Ye Olde Cheshire Cheese

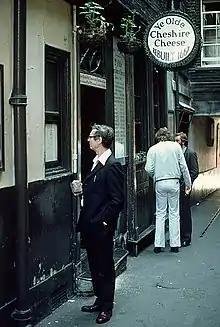
The pub in 1980

The literary figures: Oliver Goldsmith, Mark Twain, Alfred Tennyson, Sir Arthur Conan Doyle, G.K. Chesterton, P. G. Wodehouse and Samuel Johnson are all said to have been 'regulars'. However, there is no recorded evidence that Johnson ever visited the pub, only that he lived close by, at 17 Gough Square. At The Johnson Club supper, 13 December 1892, 'an eloquent gentleman, present, an Irish former MP, pointed out that when Johnson acted on his suggestion "let us take a walk down Fleet Street" the Cheshire Cheese must of necessity have been included among his places of call.'